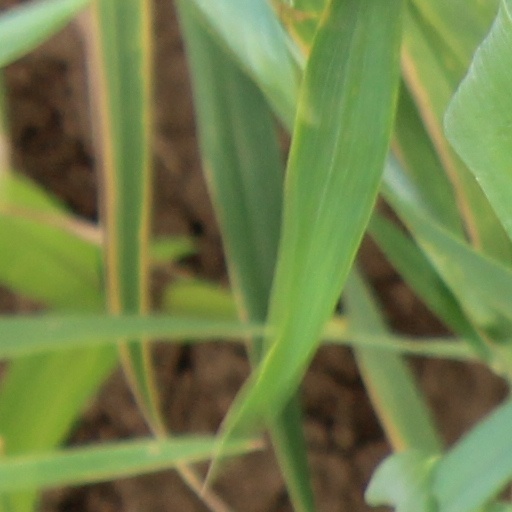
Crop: wheat